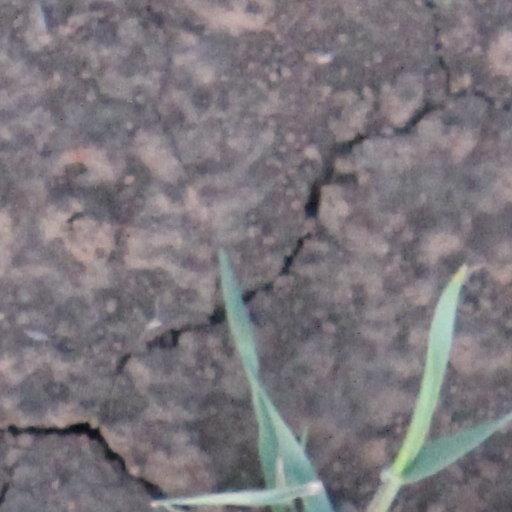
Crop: wheat